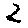
Label: 2